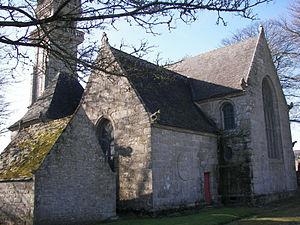
La chapelle Notre-Dame-de-Berven à Plouzévédé (Finistère, Bretagne) a été bâti de 1567 à 1575.